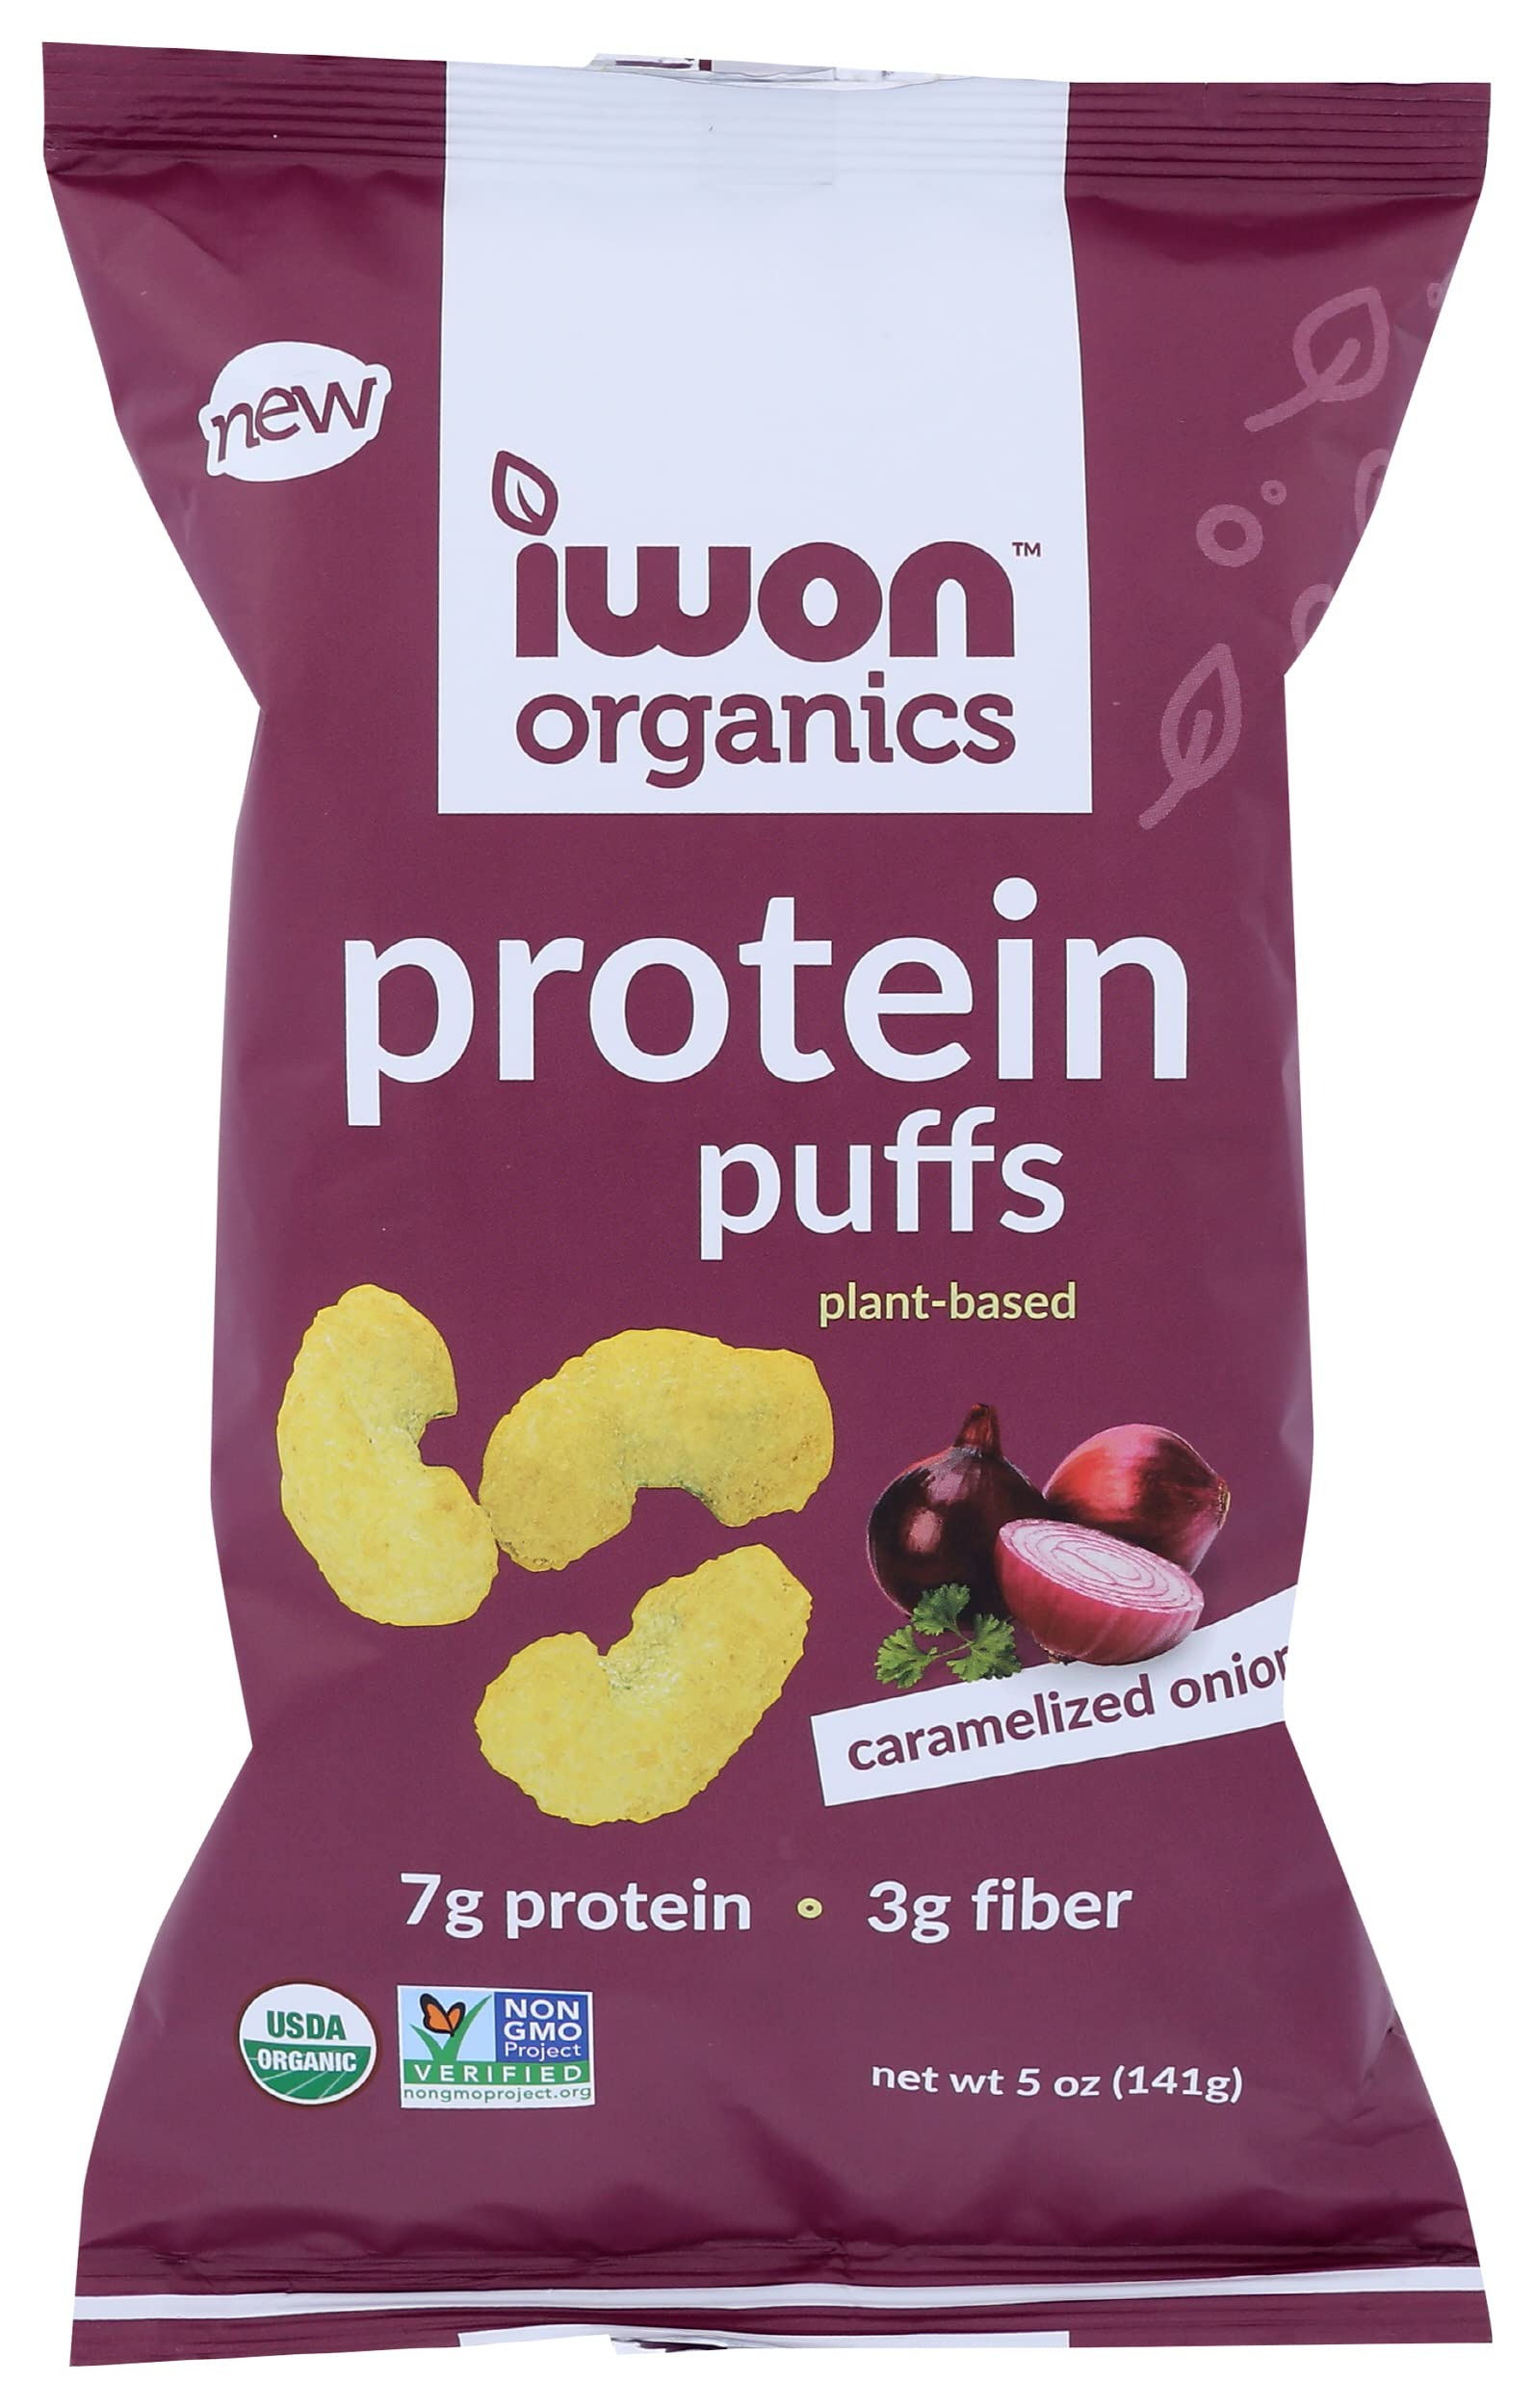
Item Name: Iwon Organics Protein Puffs Caramelized Onion Flavor, Vegan, Certified Non GMO, Certified Kosher, Soy Free, Gluten Fee, 5 Ounce (Pack of 12)
Bullet Point: Iwon Organics Protein Puffs Caramelized Onion Flavor, Vegan, Certified Non GMO, Certified Kosher, Soy Free, Gluten Fee, 5 Ounce (Pack of 12)
Value: 60.0
Unit: Ounce

Price: 81.49